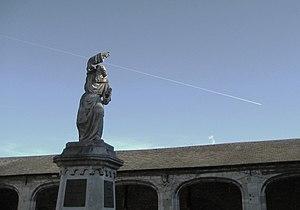
Statue de l'apôtre de la première croisade sur le site de l'Abbaye de Neufmoustier à Huy. This is a photo of a monument in Wallonia, number: 61031-CLT-0024-01
Cette page regroupe l'ensemble du patrimoine immobilier classé de la ville belge de Huy.